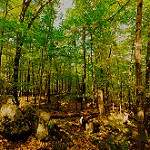
Label: forest